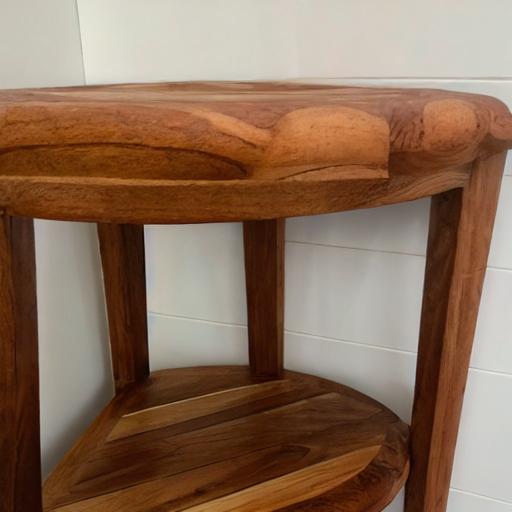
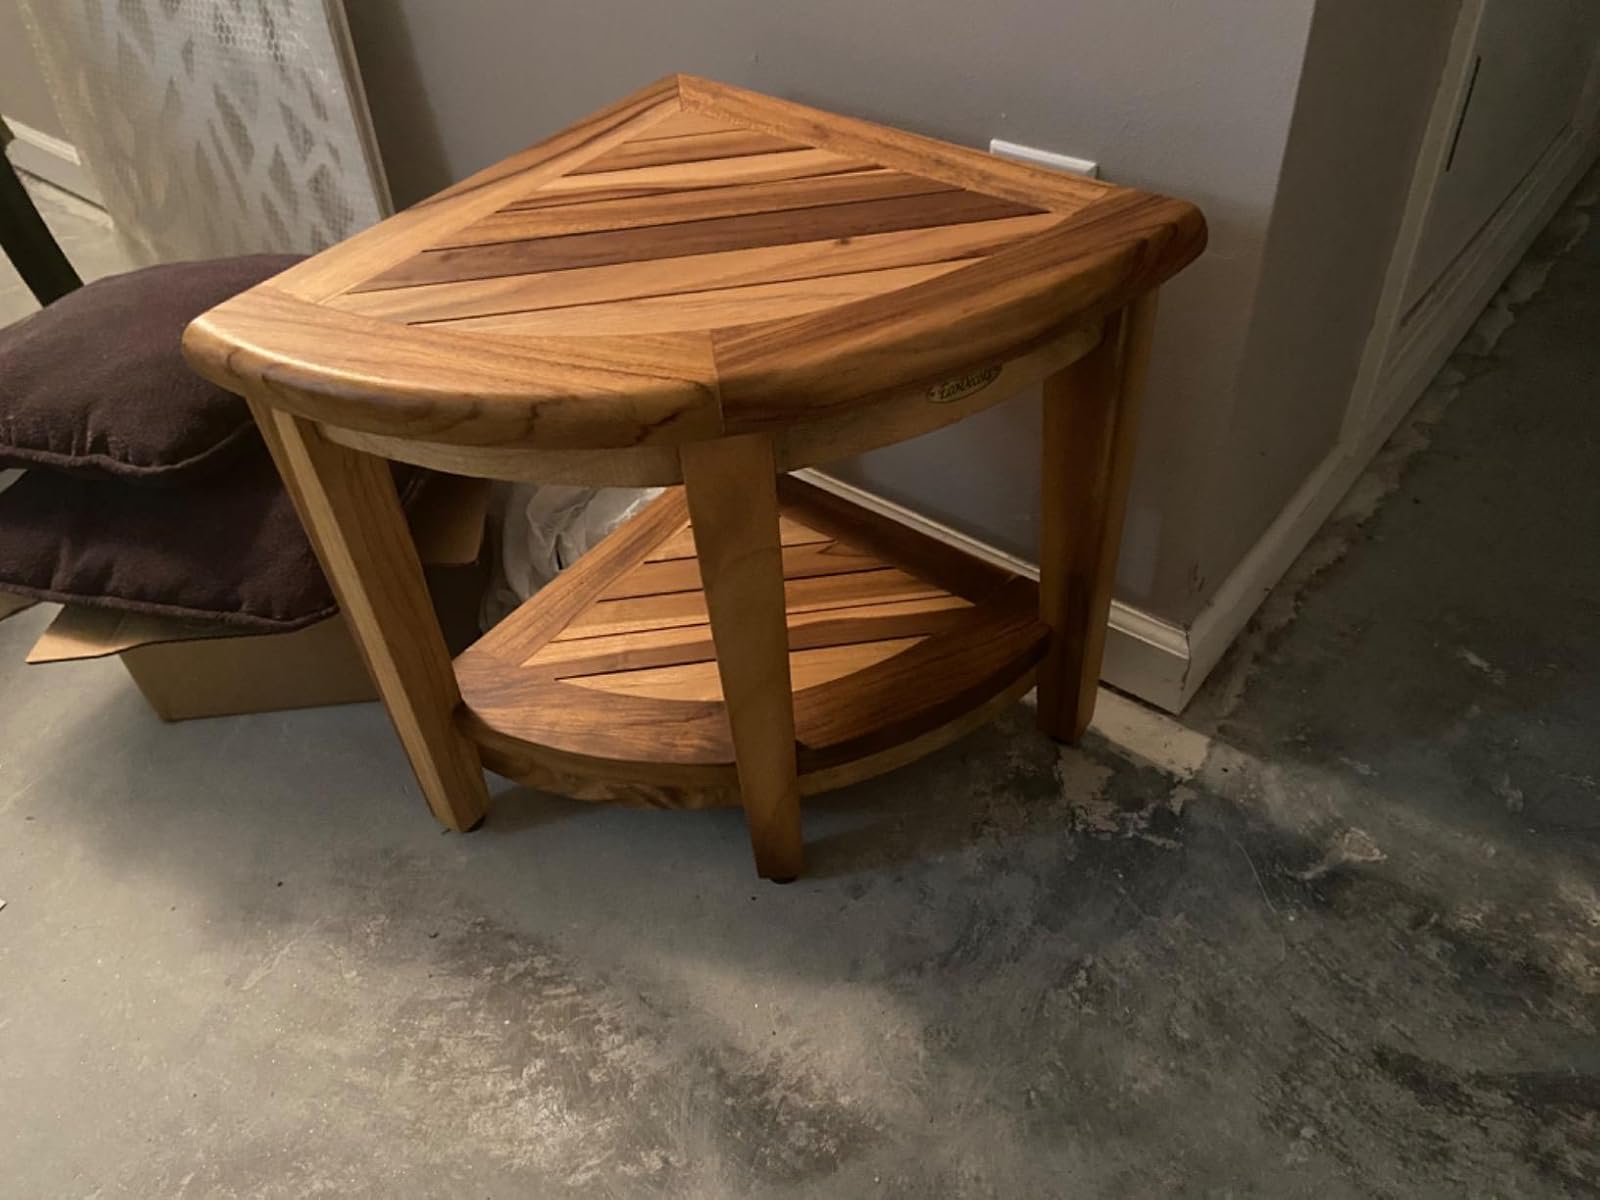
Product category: stool
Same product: no